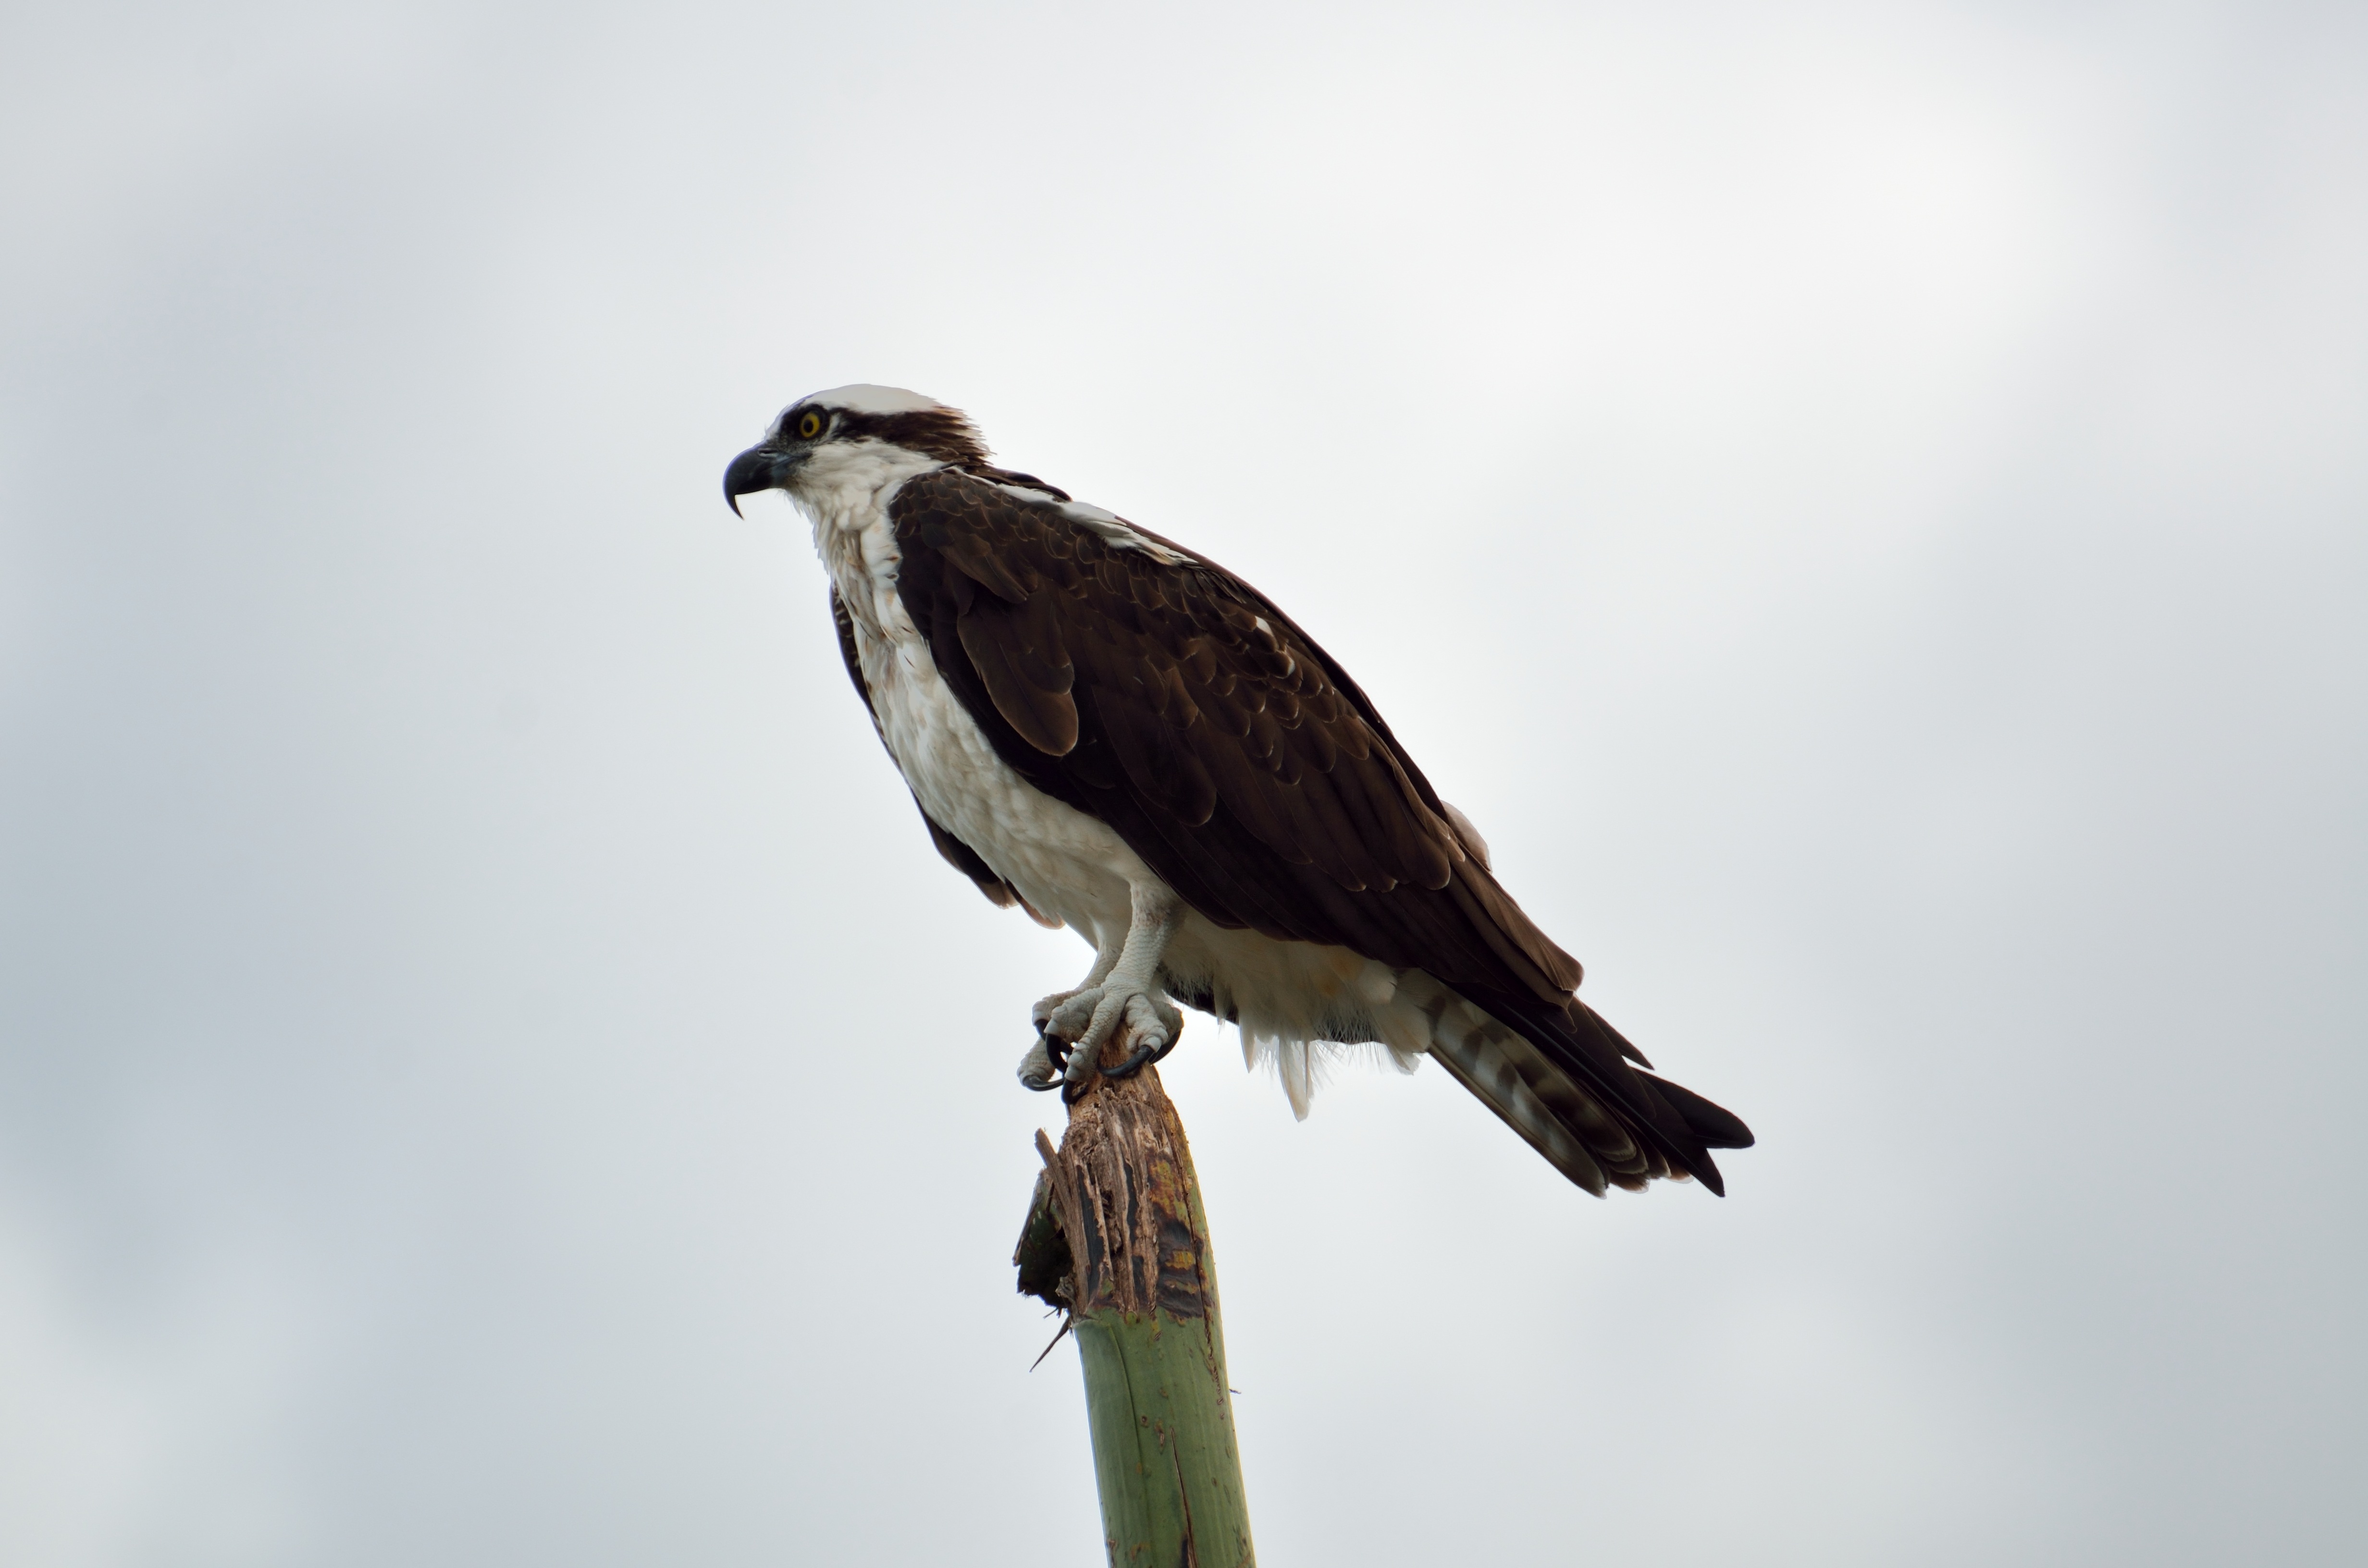
nature, bird, wing, animal, flying, wildlife, wild, beak, eagle, predator, hawk, fauna, plumage, bird of prey, bald eagle, ornithology, vertebrate, osprey, falcon, prey, buzzard, accipitriformes